Pretender (horse)

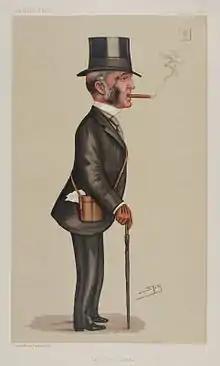
Robert Jardine, Pretender's joint-owner

In early 1869, Pretender was "favourably regarded" as a Derby contender, along with Pero Gomez, Belladrum and Wild Oats. On his three-year-old debut on 27 April, Pretender started 3/1 favourite for the 2000 Guineas, a race for which Pero Gomez was not entered. Ridden by John Osborne he won by half a length from Belladrum. The riding of the runner-up was strongly criticised, with suggestions that some of the biggest bookmakers (the "leviathans") had been involved in his defeat.